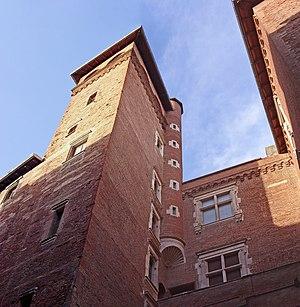
Au XVIᵉ siècle, la Renaissance, qui prônait le retour aux modèles de l'Antiquité romaine, se diffusa en Europe depuis l'Italie par le biais notamment de traités et gravures se référant au traité De Architectura de Vitruve, théoricien romain de l'architecture antique. Chaque foyer d'érudition et de création réinterpréta ces nouvelles références selon ses traditions locales.
Toulouse, à la tête d'un vaste comté au Moyen Âge, puis capitale de la province de Languedoc jusqu'à la Révolution, a tout au long de son histoire compté parmi les principales villes de France. Centre de pouvoir, la ville a conservé jusqu'à nos jours de nombreux hôtels particuliers édifiés par ses élites : capitouls, marchands fortunés et noblesse de robe liée au Parlement de Toulouse notamment.
Cet article recense les monuments historiques de Toulouse.